Catherine Tramell

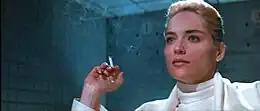
Stone as Tramell in "Basic Instinct"

Catherine Tramell is a fictional character and the main antagonist of the film "Basic Instinct" (1992) and its sequel "Basic Instinct 2" (2006). Tramell, created by writer Joe Eszterhas, is played by Sharon Stone in both films. Tramell is considered to be one of Stone's most iconic roles, with Stone describing Tramell to be her most famous and relevant character. Tramell was nominated for the American Film Institute's list of the "Best Villains", and was named one of the greatest characters by "Entertainment Weekly" in 2010.